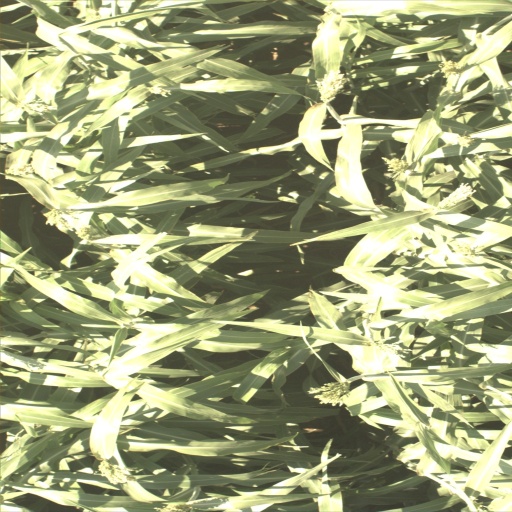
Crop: sorghum